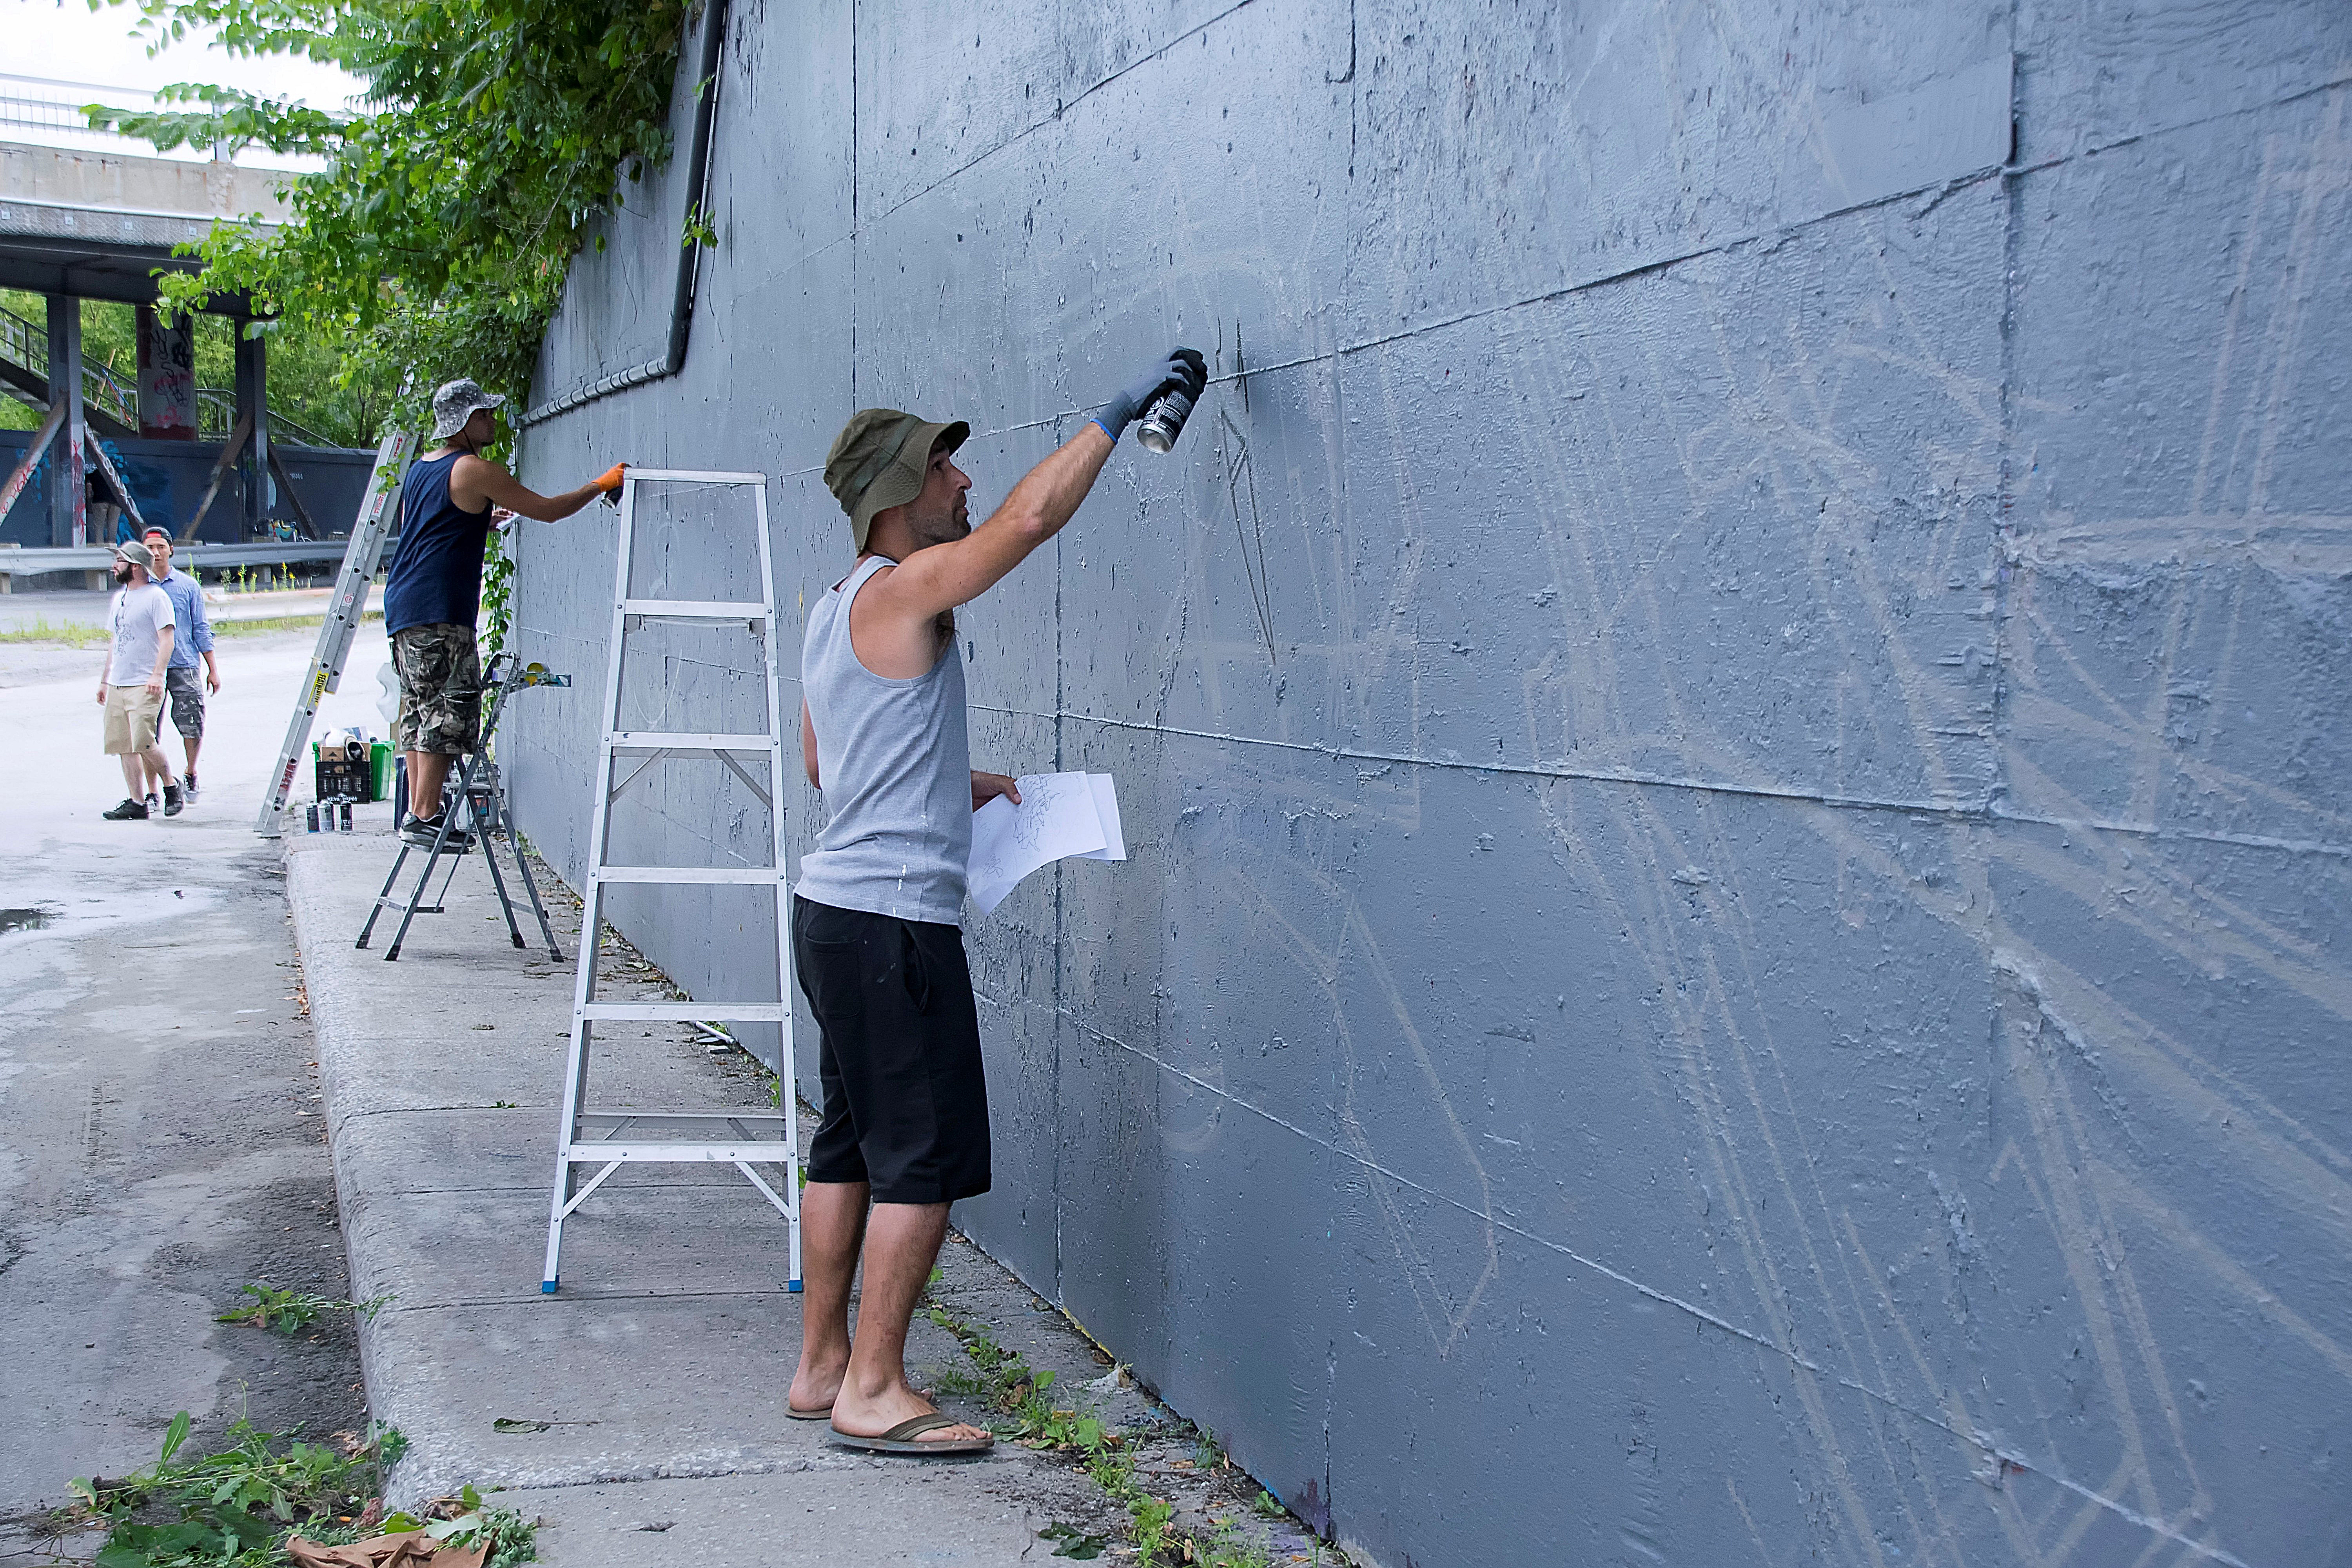
adventure, urban, spring, graffiti, art, canada, quebec, sherbrooke, urbain, amalgam